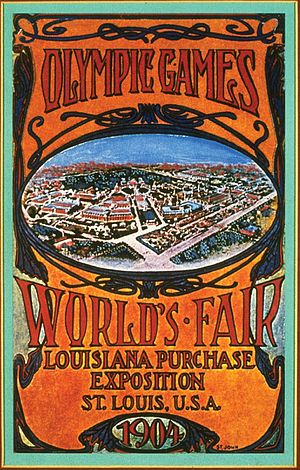
Sommer-OL 1904
Sommer-OL 1904 blev afholdt i St. Louis i USA, men egentlig var det Chicago der var blevet tildelt OL 1904. Længere sydpå i St. Louis – værtsby for verdensudstillingen – truede man imidlertid med at starte en rivaliserende sportsbegivenhed. IOC bad præsident Theodore Roosevelt om at afgøre konflikten og han valgte St. Louis. IOC fulgte trop.